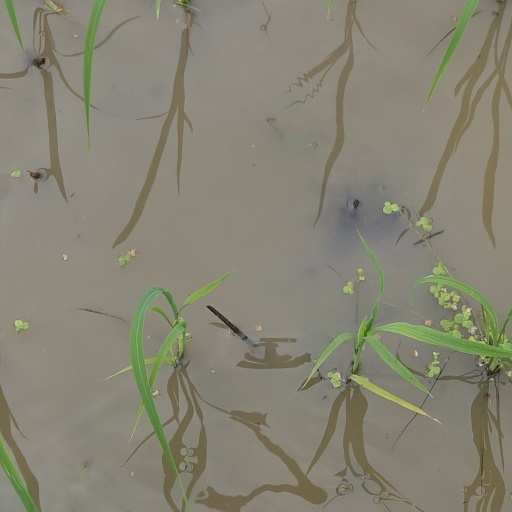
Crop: rice